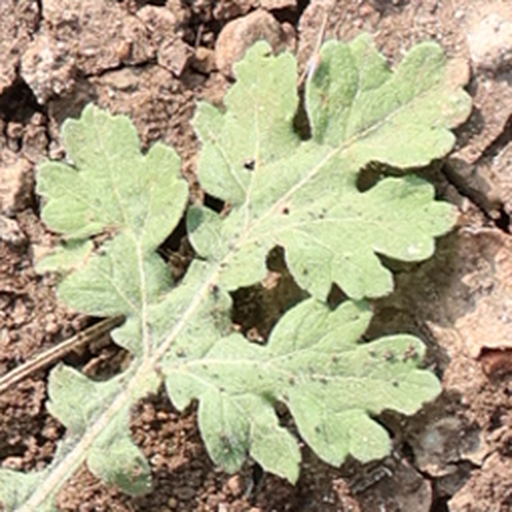
Weed species: Gajar_gavat_(Parthenium hysterophorus)